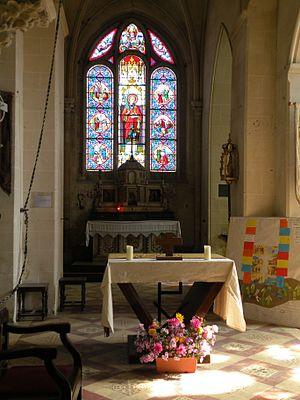
Église Saint-Étienne Bouconvillers
L'église Saint-Étienne est une église catholique située à Bouconvillers, en France. C'est l'unique église du Vexin français à posséder un clocher roman carré au premier étage et octogonal au second étage, coiffé d'une flèche en pierre. Le croisillon nord et l'archivolte du portail sont également romans, ainsi que les murs de la nef, qui a toutefois perdu toute son authenticité avec une restauration de 1877/1878. Elle ne possède plus aucune baie d'origine, et est désormais recouverte de voûtes d'ogives néogothiques. Les autres parties de l'église sont dans le même cas, et des deux chapelles latérales gothiques, tout ce qui subsiste d'origine sont trois baies. Le chœur, le clocher et le portail roman sont inscrits monument historique par arrêté du 18 mars 1927. Elle est affiliée à la paroisse Saint-François-d'Assise du Vexin.